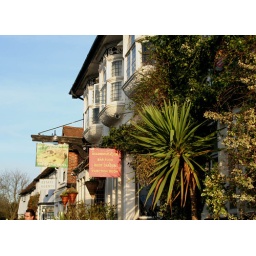
This mixture of signs, plants and old building made a great shot in the winter sunlight